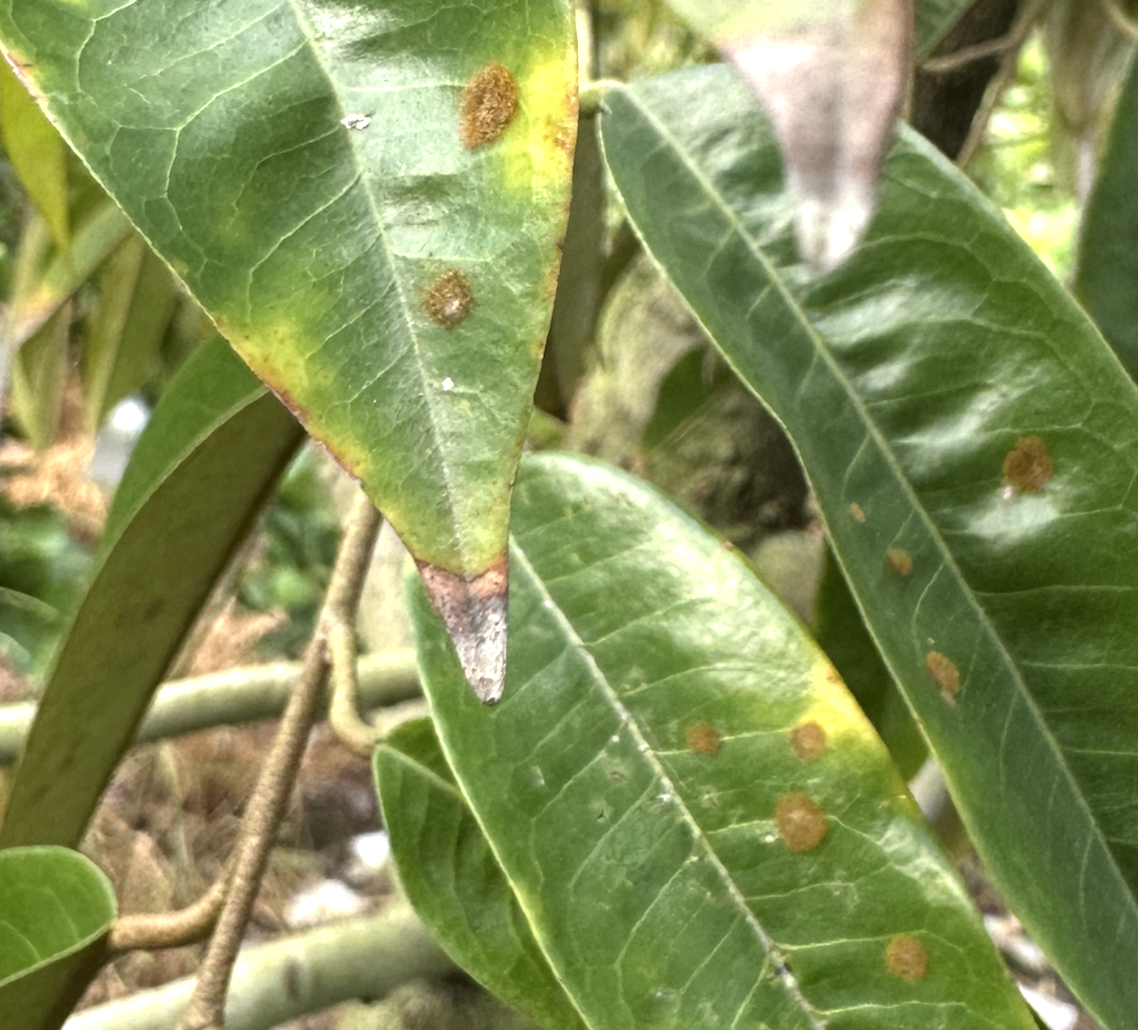
Label: stem_blight